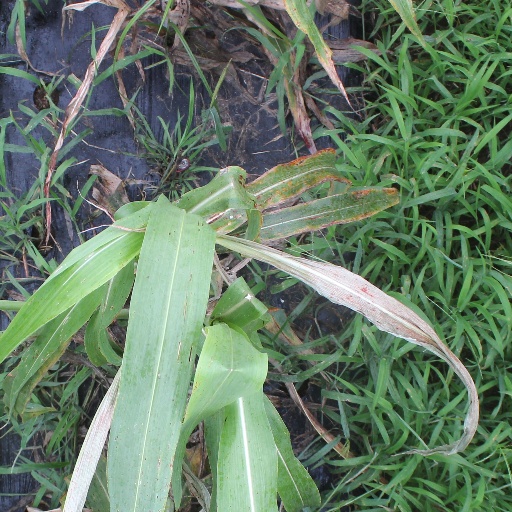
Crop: sorghum